Marcos Alonso (footballer, born 1990)

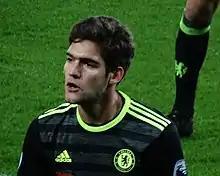
Alonso playing for Chelsea in 2017

On 30 August 2016, after 85 games with Fiorentina, Alonso completed his move back to England after signing a five-year contract with Chelsea worth around £24 million. He made his debut on 20 September, featuring 120 minutes in the 4–2 win at Leicester City in the League Cup third round, and four days later he first appeared in the league in a 3–0 away defeat to Arsenal, coming off the bench for Cesc Fàbregas in the 55th minute.